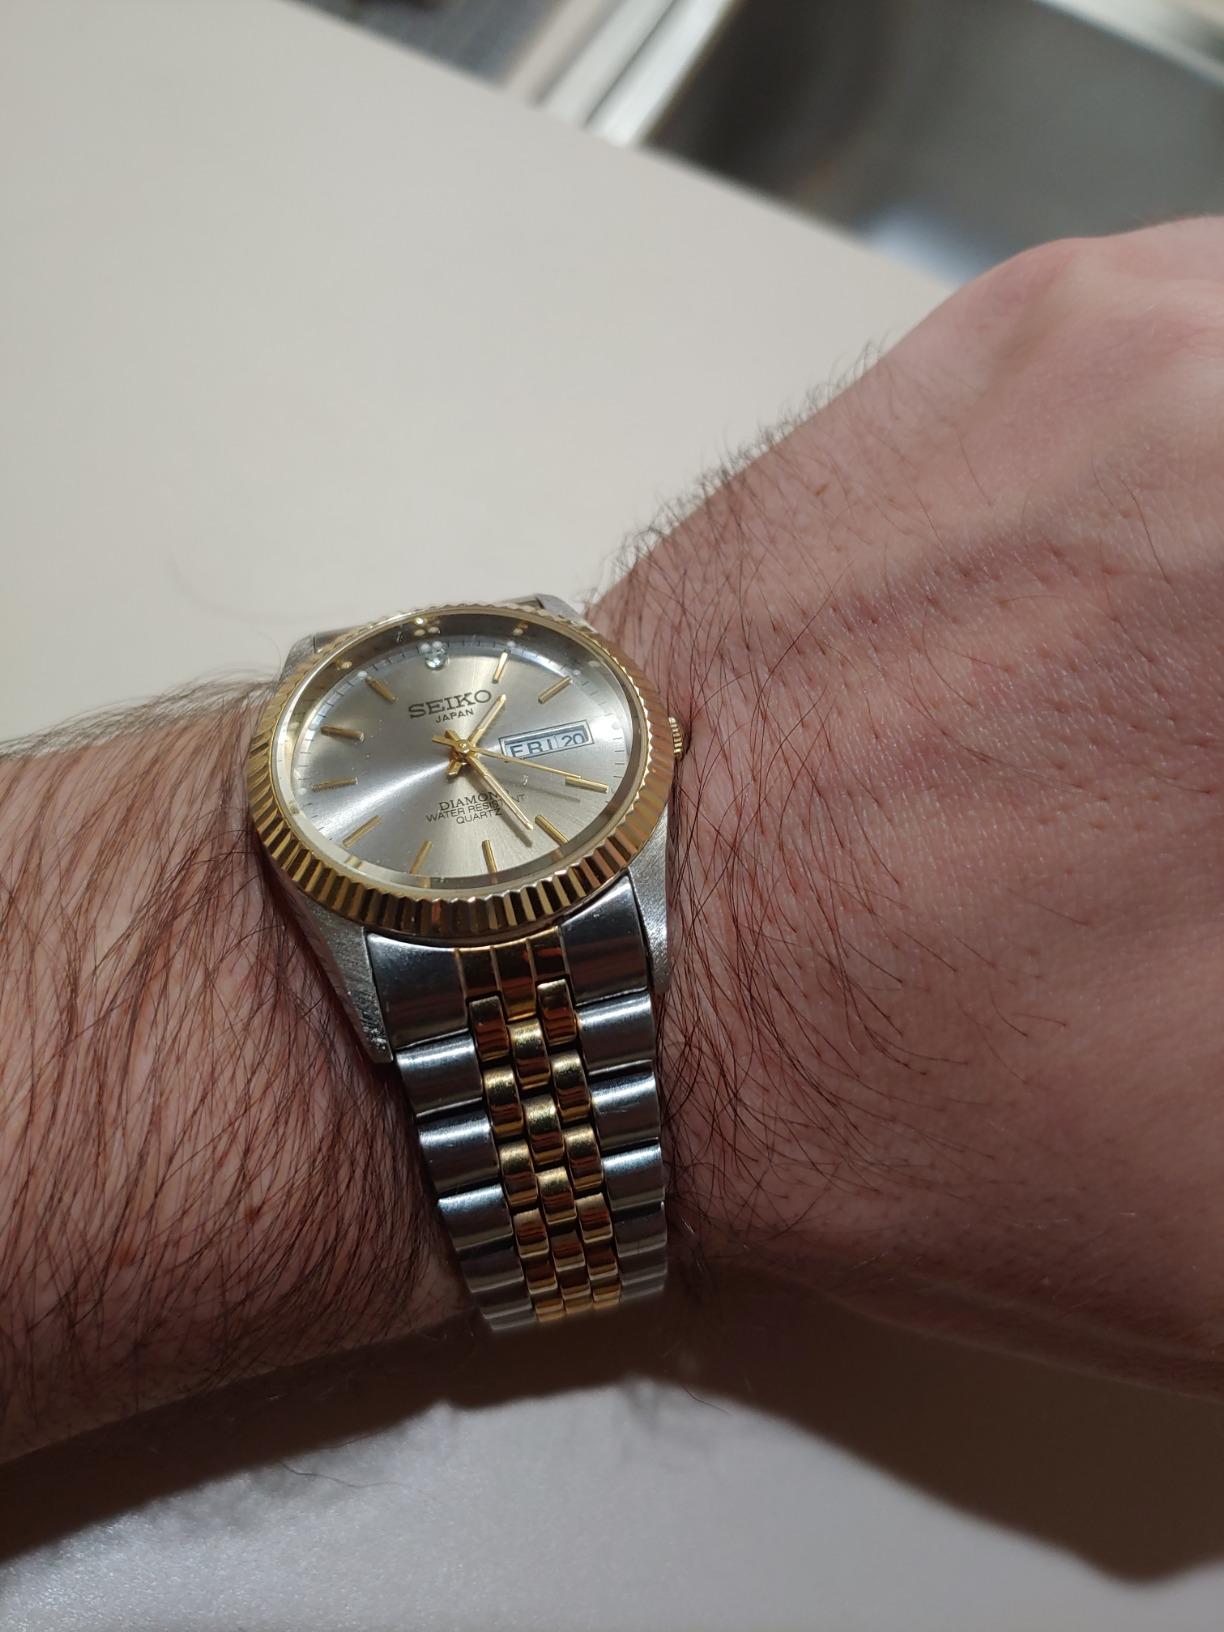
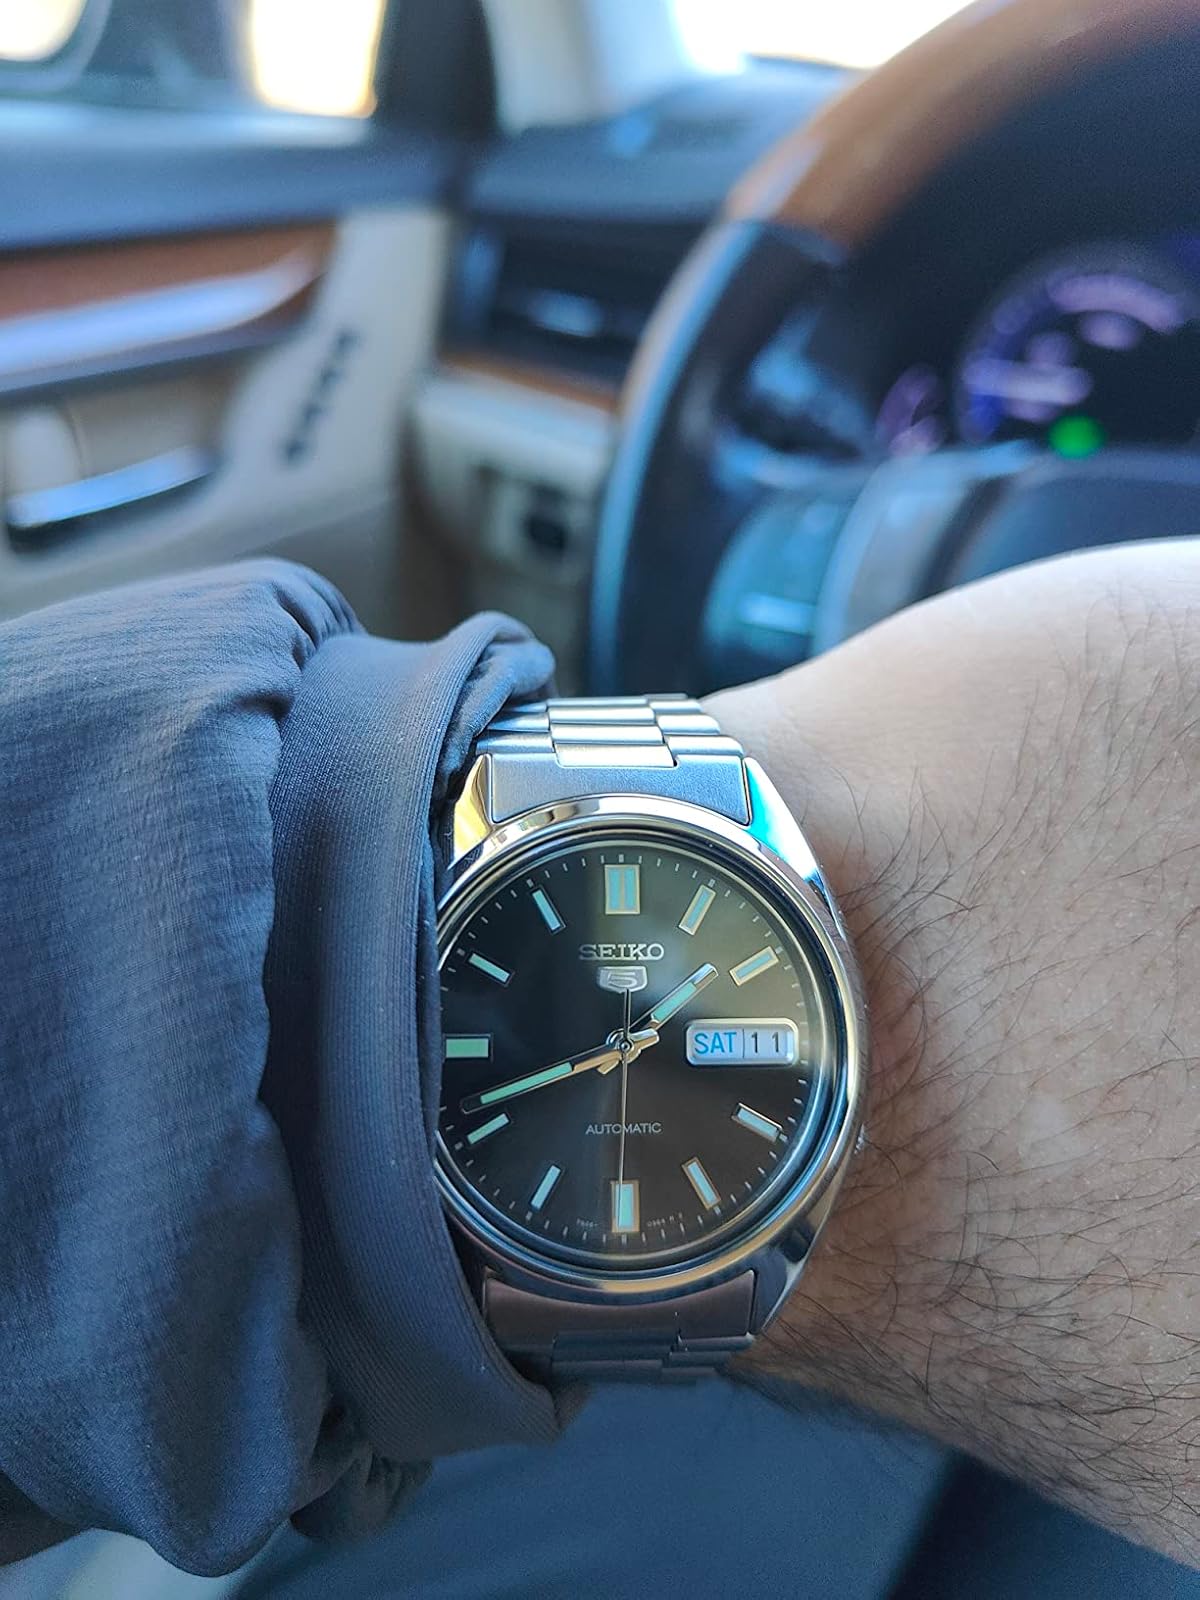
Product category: accessories_watch
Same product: no